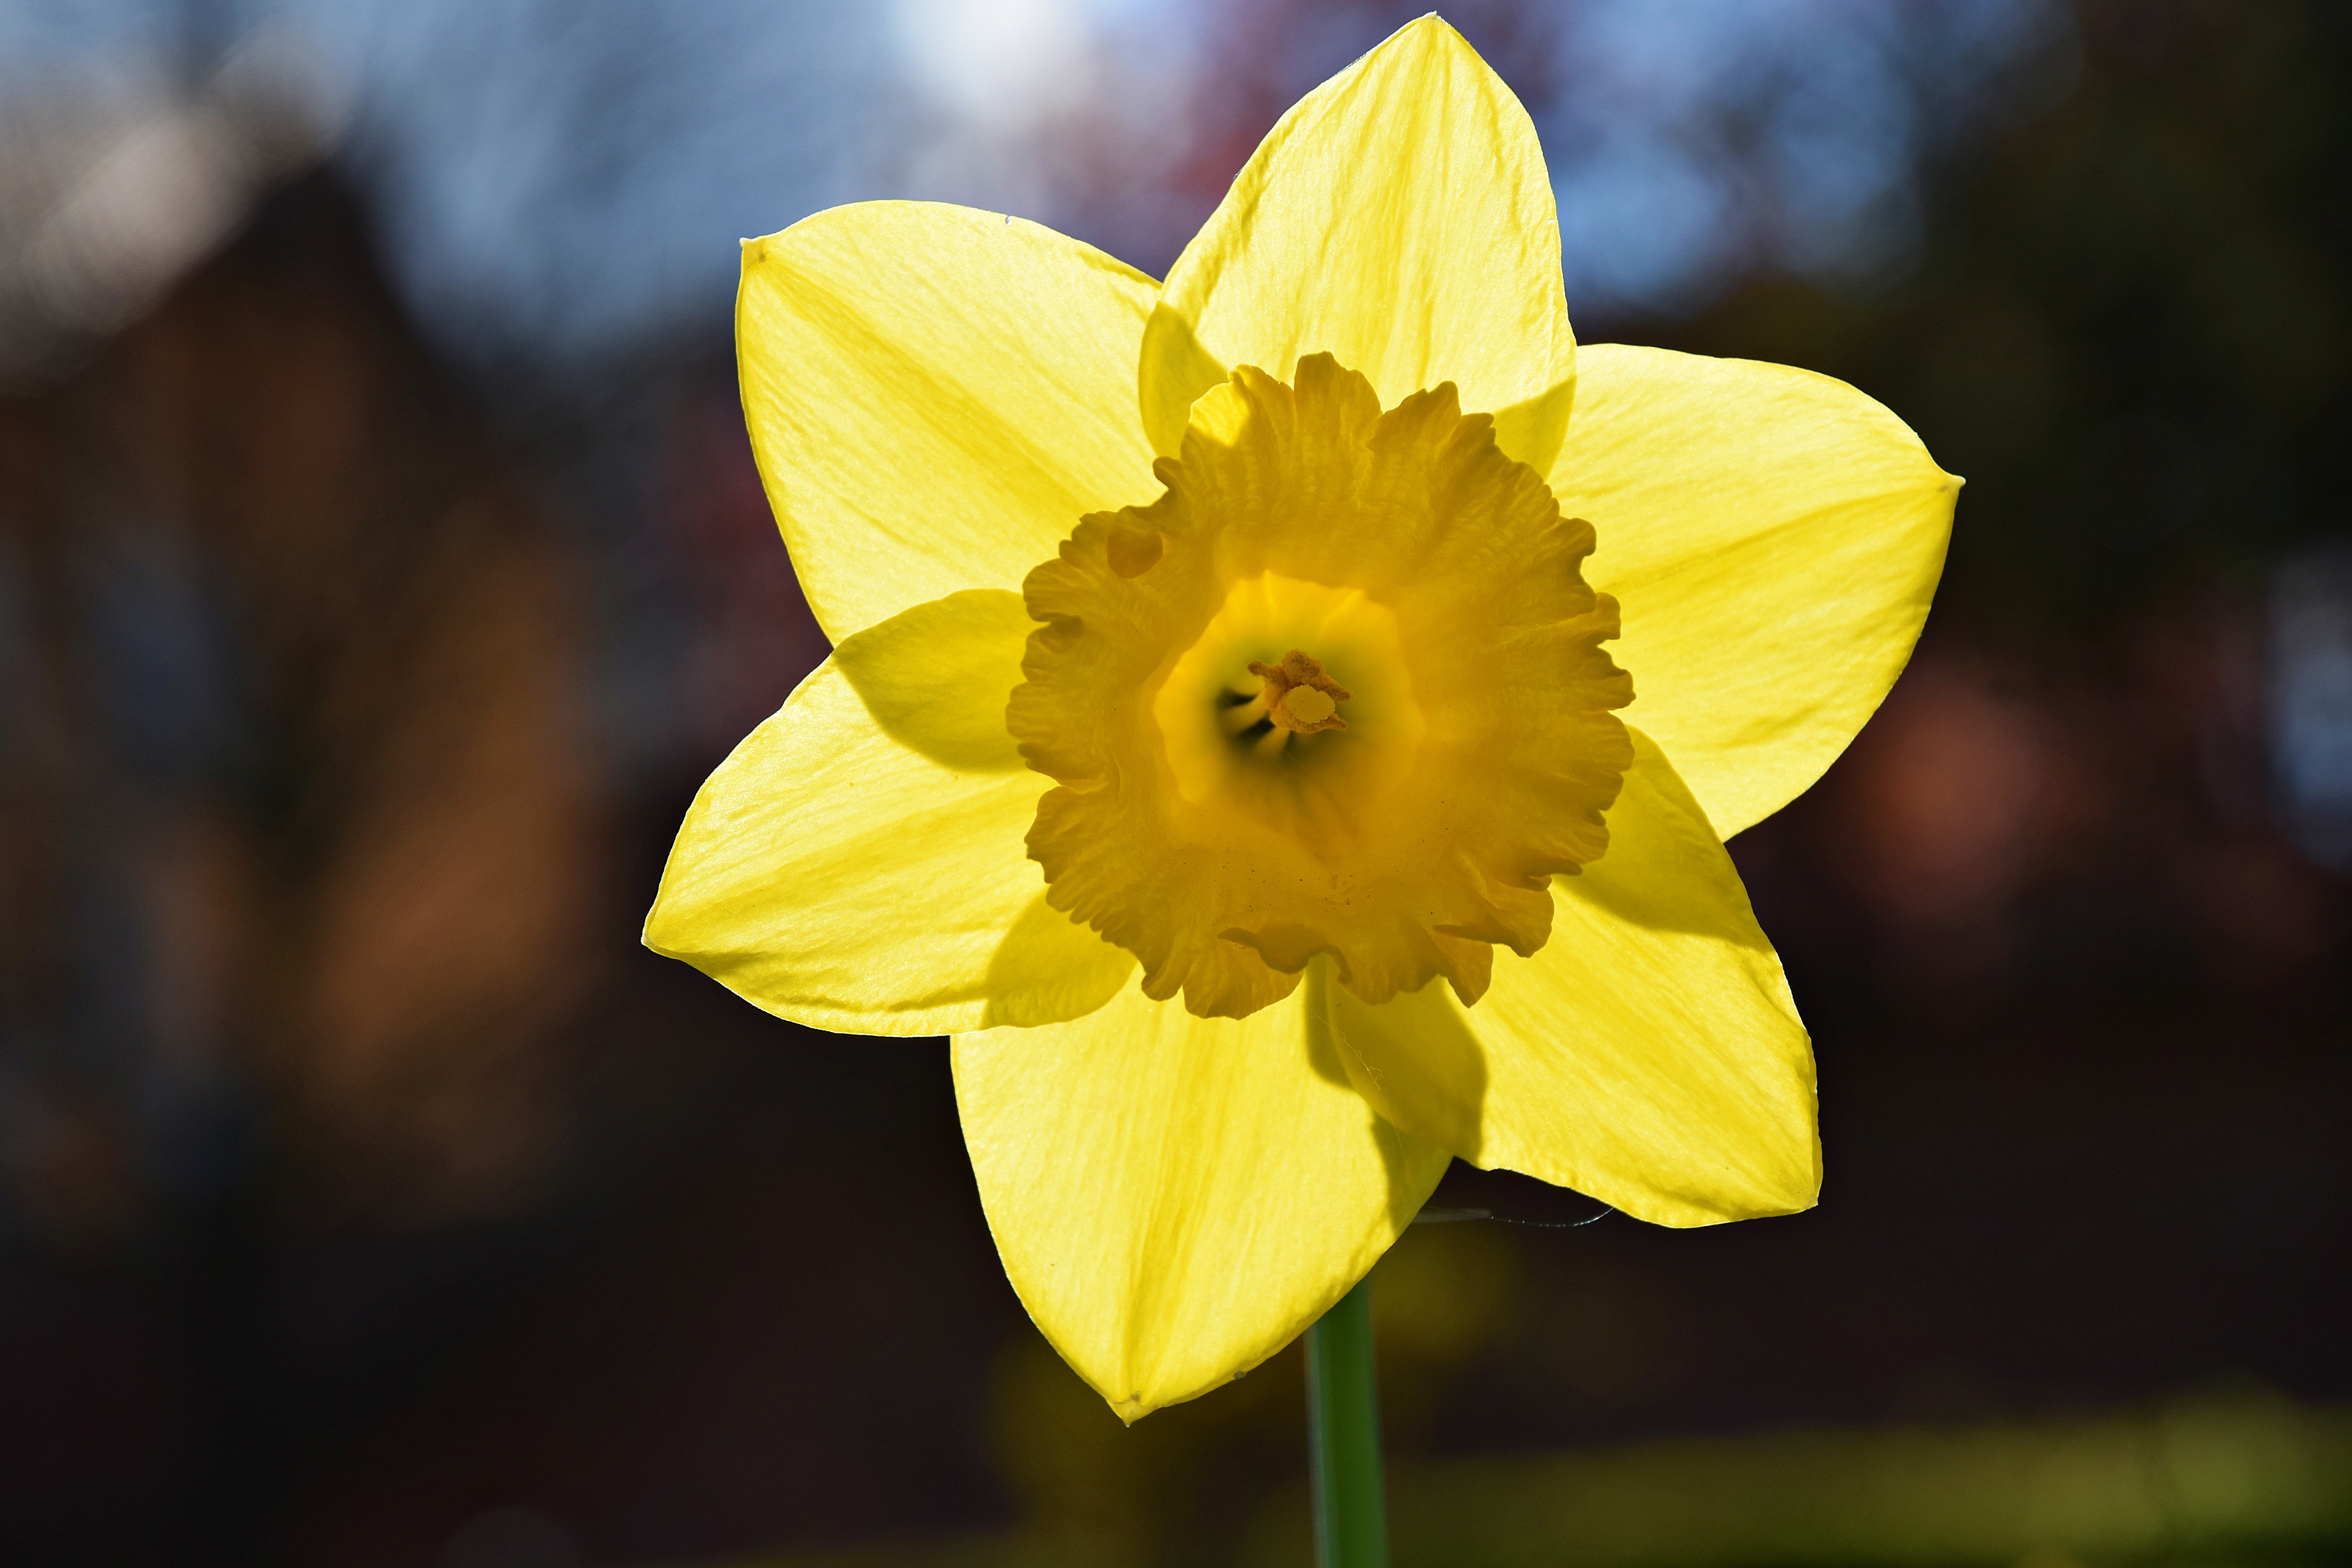
nature, grass, plant, field, photography, meadow, flower, petal, summer, foliage, green, macro, yellow, garden, closeup, flora, plants, close up, blade of grass, narcissus, macro photography, flowering plant, meadow grass, blades of grass, polyana, plant stem, land plant